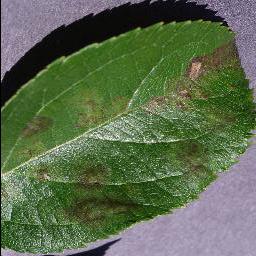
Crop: apple
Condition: scab